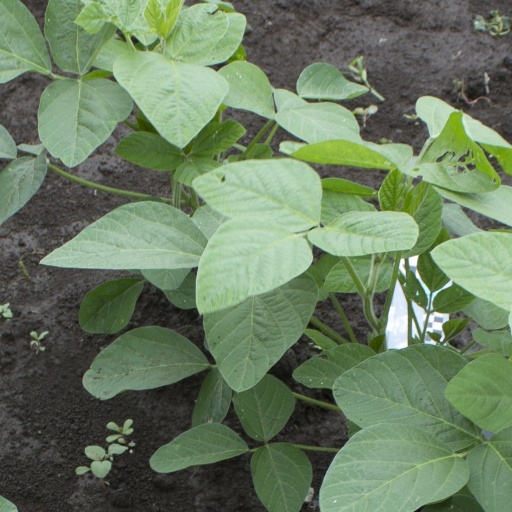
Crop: soybean